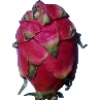
Label: red_pitahaya